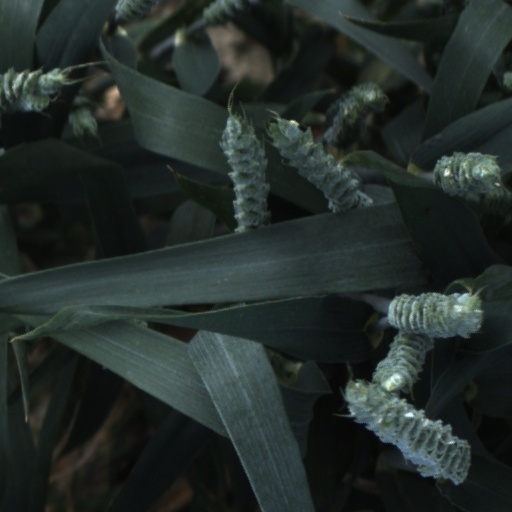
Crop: wheat